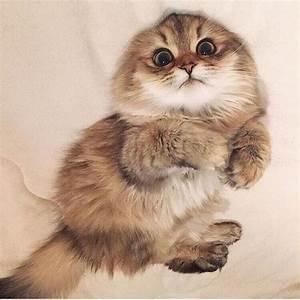
cat